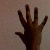
The image shows a hand gesture representing the number 5 in Indian Sign Language.